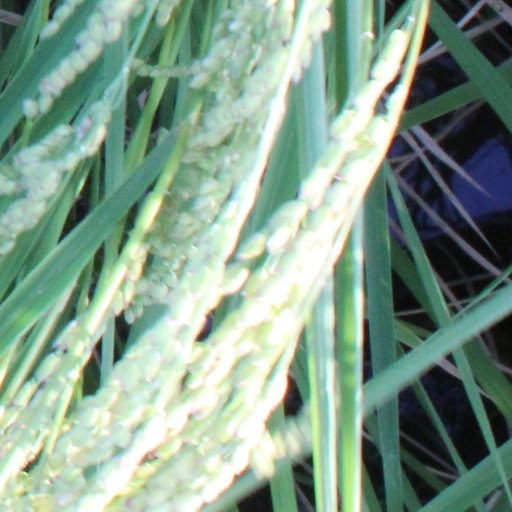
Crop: rice